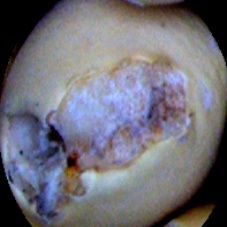
Label: Broken